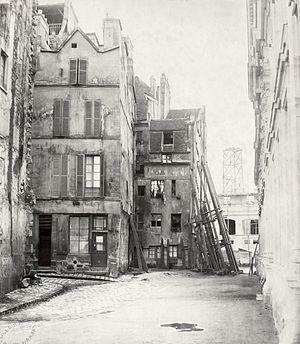
Un logement désigne des locaux à usage d'habitation.
Les transformations de Paris sous le Second Empire, ou travaux haussmanniens, constituent une modernisation d'ensemble de la capitale française menée à bien de 1853 à 1870 par Napoléon III et le préfet de la Seine, le baron Haussmann.
La rue du Marché-aux-Fleurs est une ancienne rue de Paris, aujourd'hui disparue. Elle était située quartier de la Cité, sur l'île de la Cité et a disparu lors de la création du tribunal de commerce de Paris dans les années 1860.